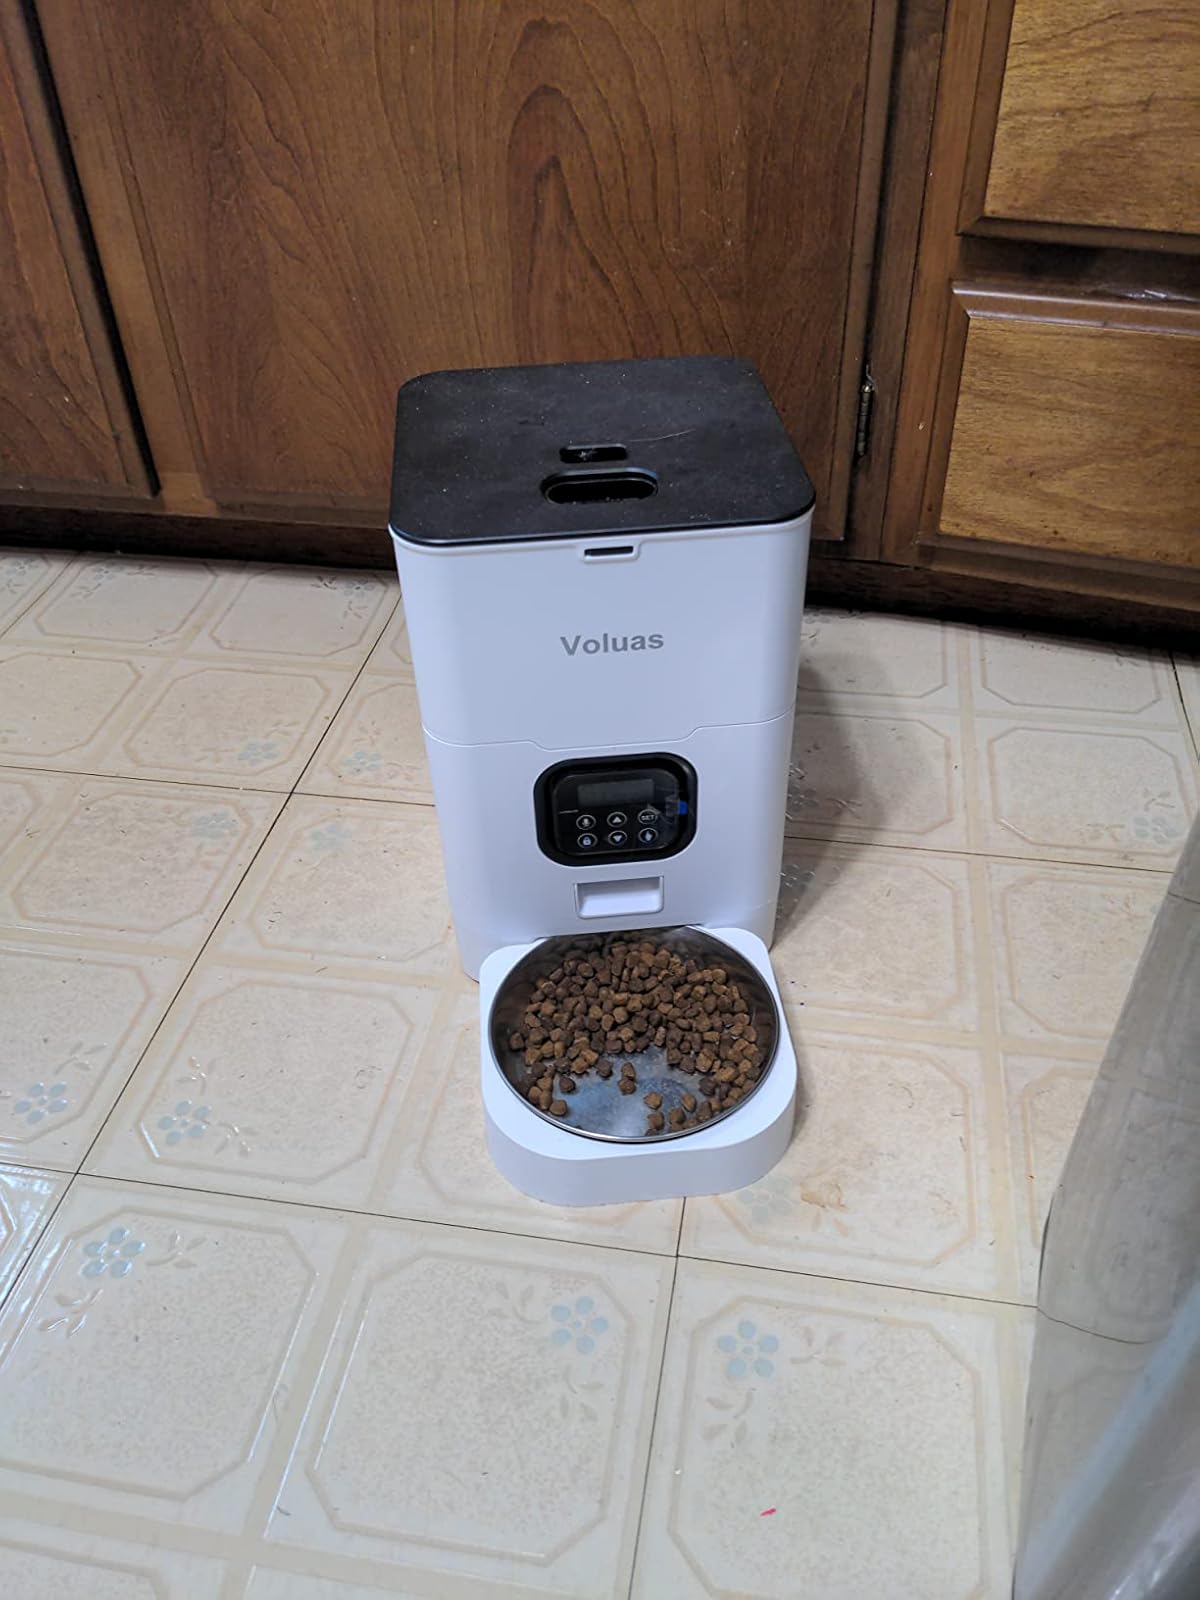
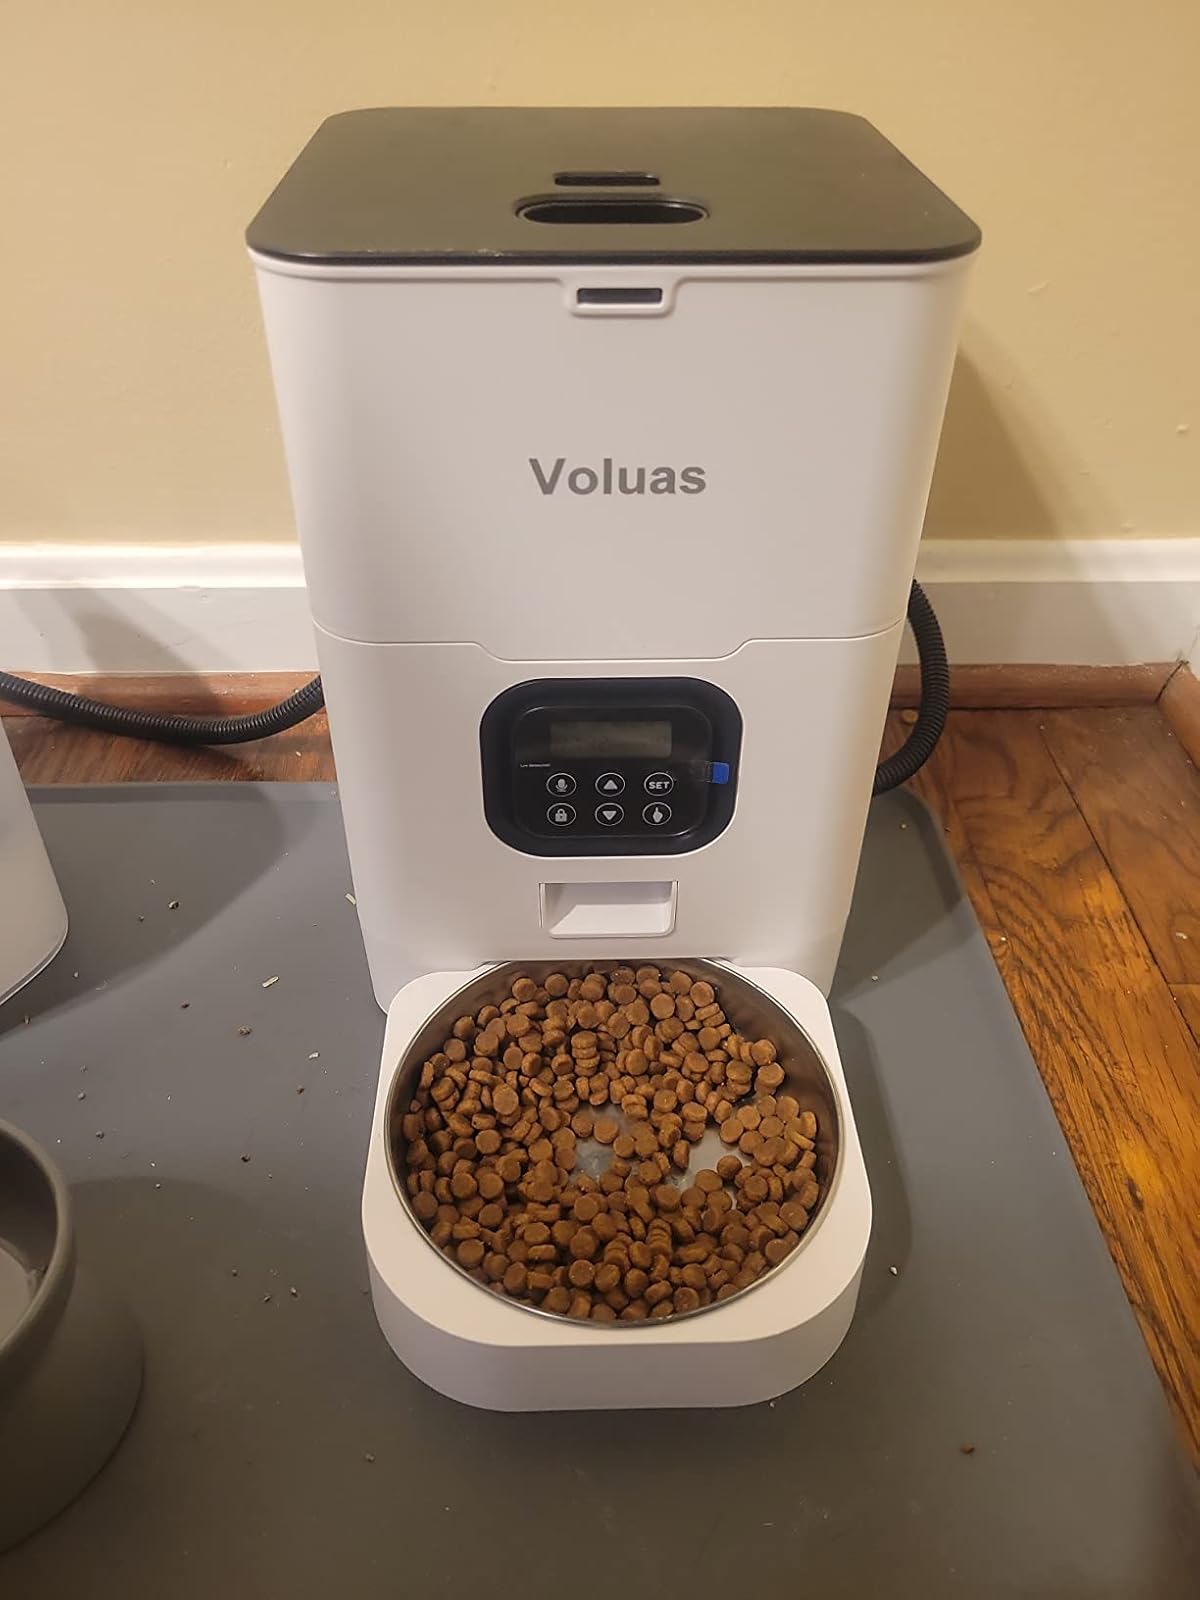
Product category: items_feeder
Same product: yes